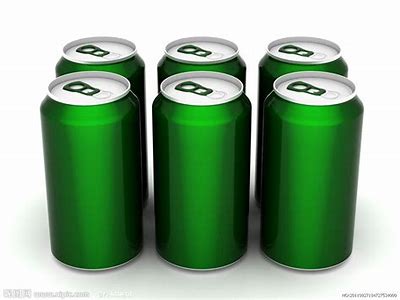
Label: metal